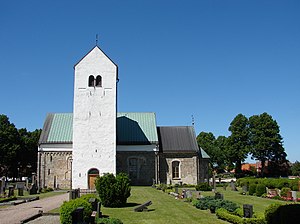
Vä
Vä kirke
Vä er den sydligste del af byområdet Kristianstad i Kristianstads kommune og kirkeby i Vä sogn i det nordøstlige Skåne, med omkring 2500 indbyggere.